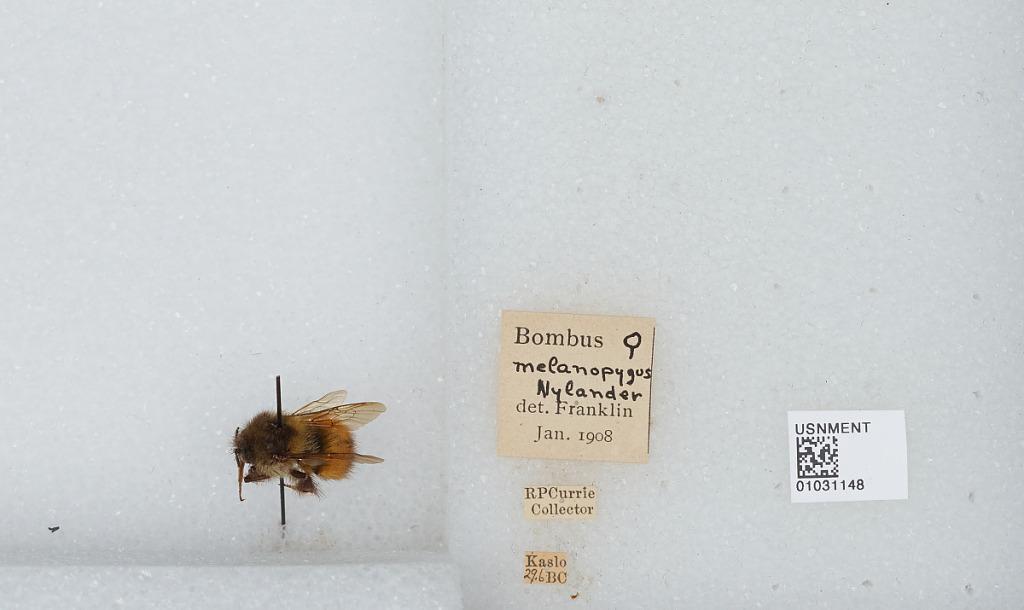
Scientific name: Bombus (Pyrobombus) melanopygus Nylander
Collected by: R. Currie
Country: Canada
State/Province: British Columbia
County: Kootenay
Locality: Kaslo
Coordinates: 49.9133, -116.911
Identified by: Franklin